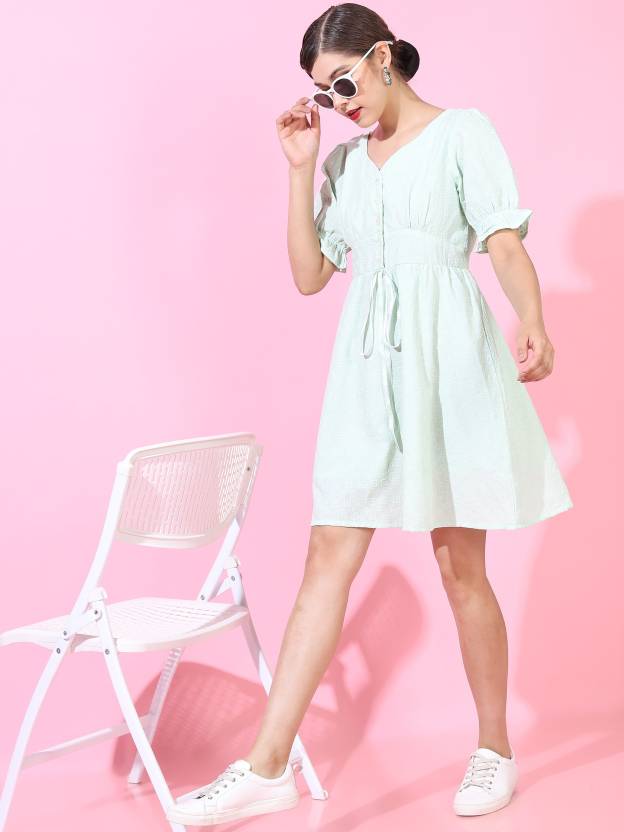
Product: Women Shirt Green Dress
Price: ₹663
Colors: Green
Pattern: Solid
Description: TOKYO TALKIES CASUAL FIT POLY COTTON Solid GREEN Dress